Léonard Groguhet

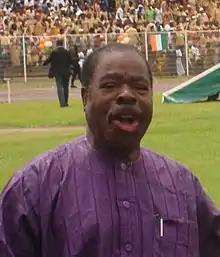
Groguhet in 2007

Born in 1939 in Daloa, Léonard was the son of Gbaily Groguhet. He worked as an administrative clerk before completing his military service from 1954 to 1958. In 1959, he moved to Saint-Louis and began studying at the Centre National d'Art Dramatique, where he performed in plays such as "Le Médecin malgré lui". In 1961, he joined the in Paris, where he studied for three years. In 1965, he enrolled at the Institut d'Études Théâtrales de la Sorbonne, where he studied under Jacques Scherer. He finished his studies at the Université Internationale du Théâtre from 1966 to 1968.